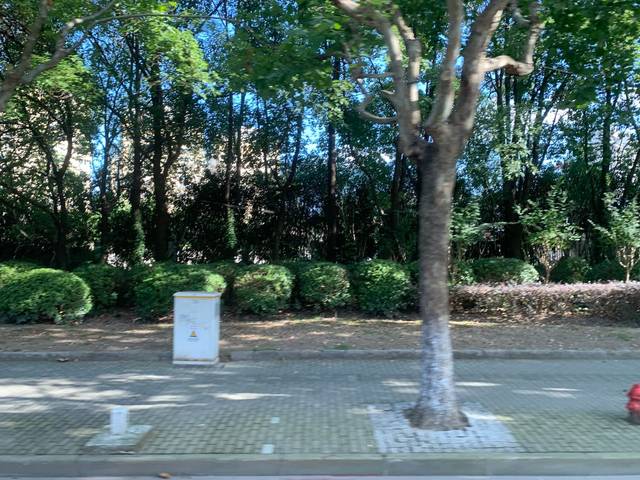
Region: China
Coordinates: 31.19, 121.533